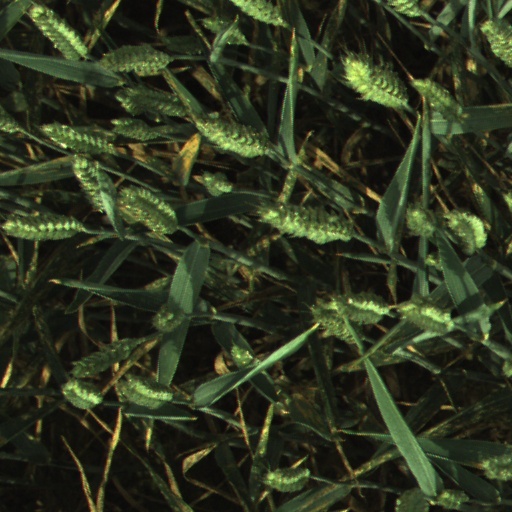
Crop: wheat